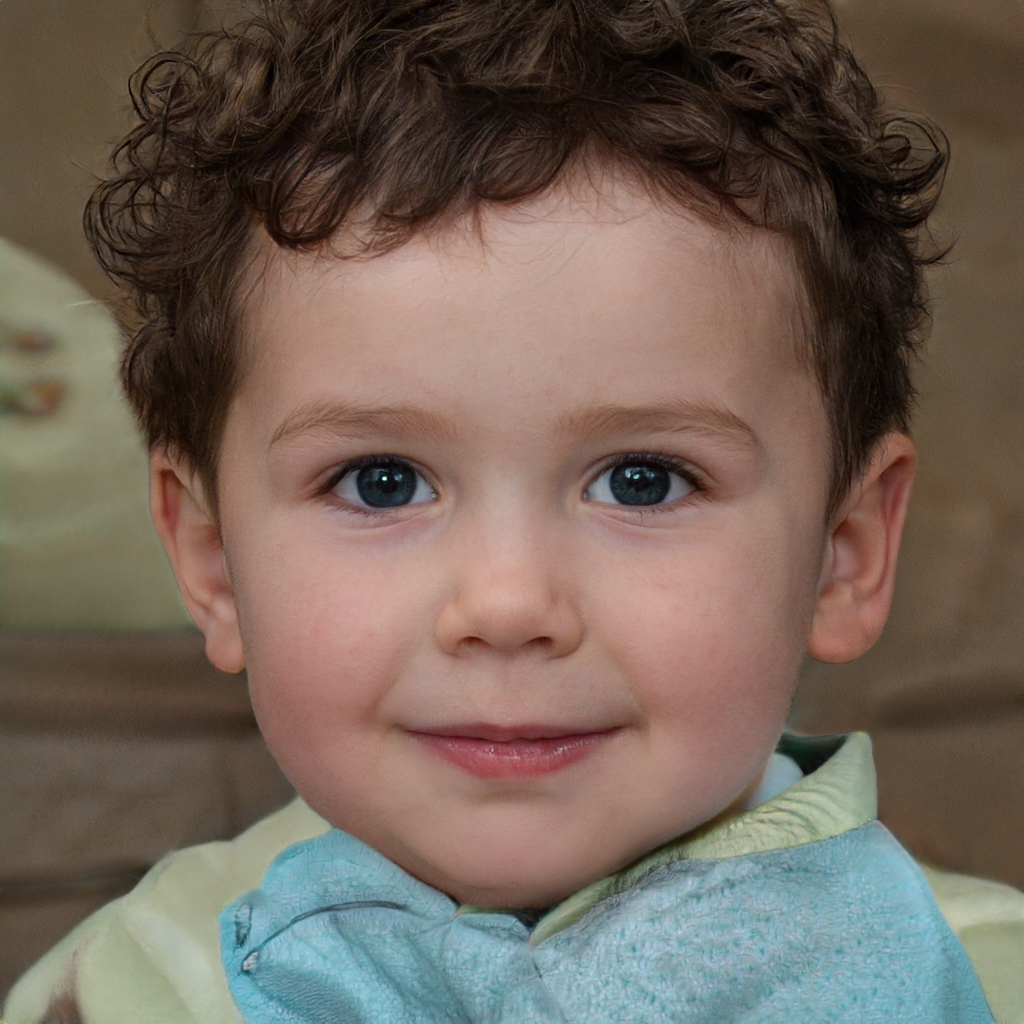
Gender: Male